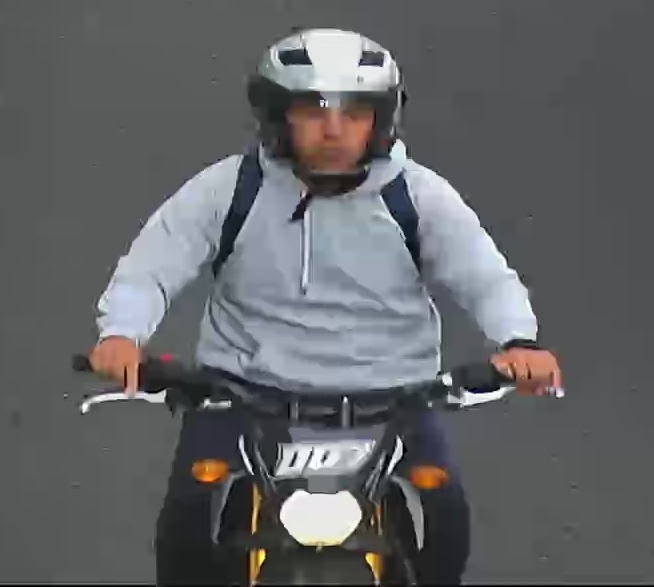
person-with-helmet: 1
person-without-helmet: 0